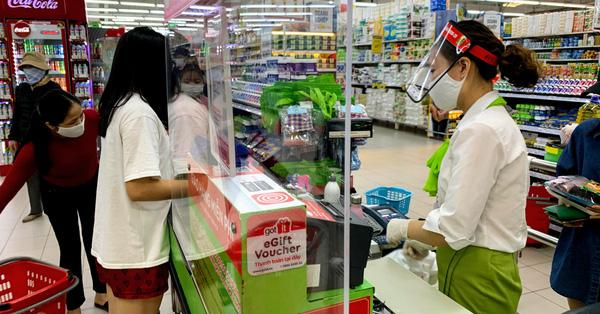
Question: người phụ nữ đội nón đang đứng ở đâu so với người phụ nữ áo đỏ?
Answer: người phụ nữ đội nón đang đứng sau lưng người phụ nữ áo đỏ